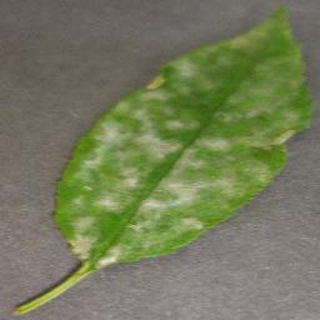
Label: cherry_powdery_mildew